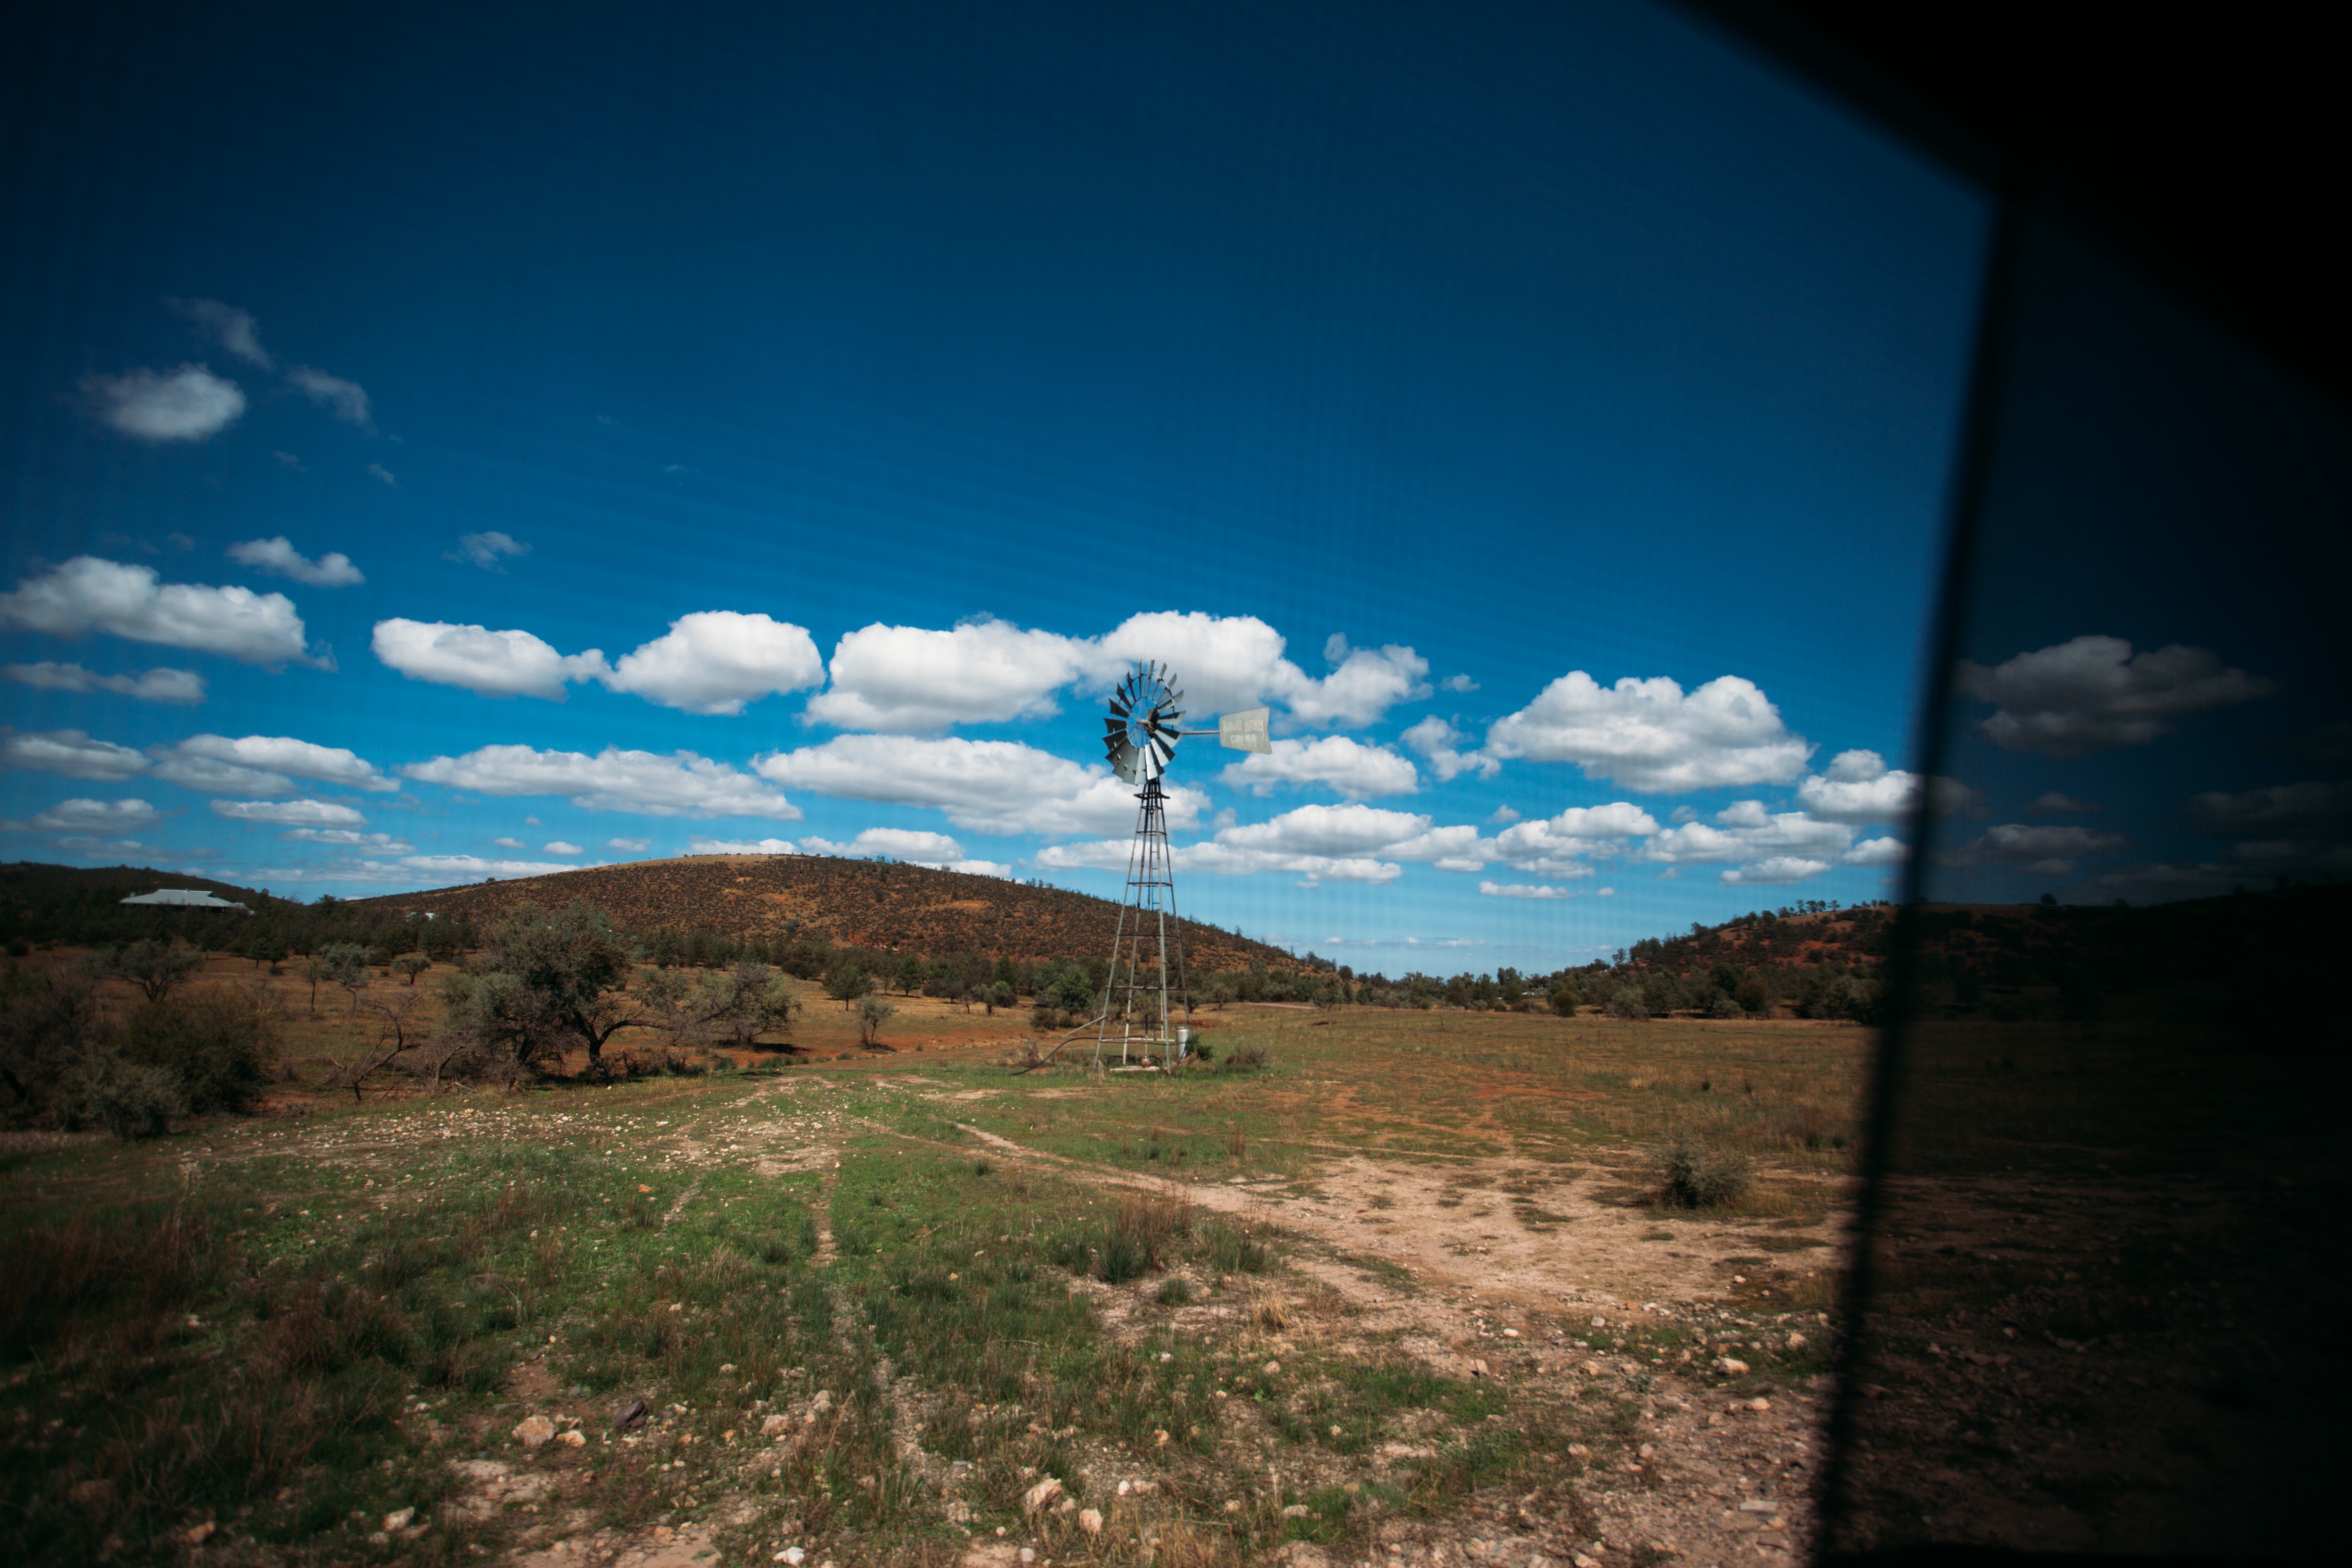
landscape, nature, horizon, mountain, cloud, sky, sunlight, morning, hill, plateau, rural area, meteorological phenomenon, atmosphere of earth, mountainous landforms